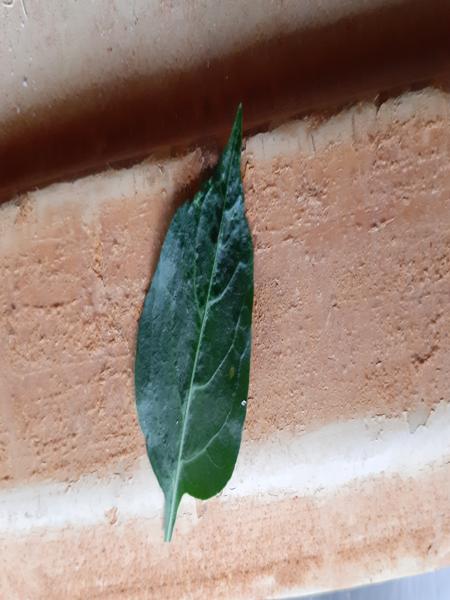
Plant: Chilly